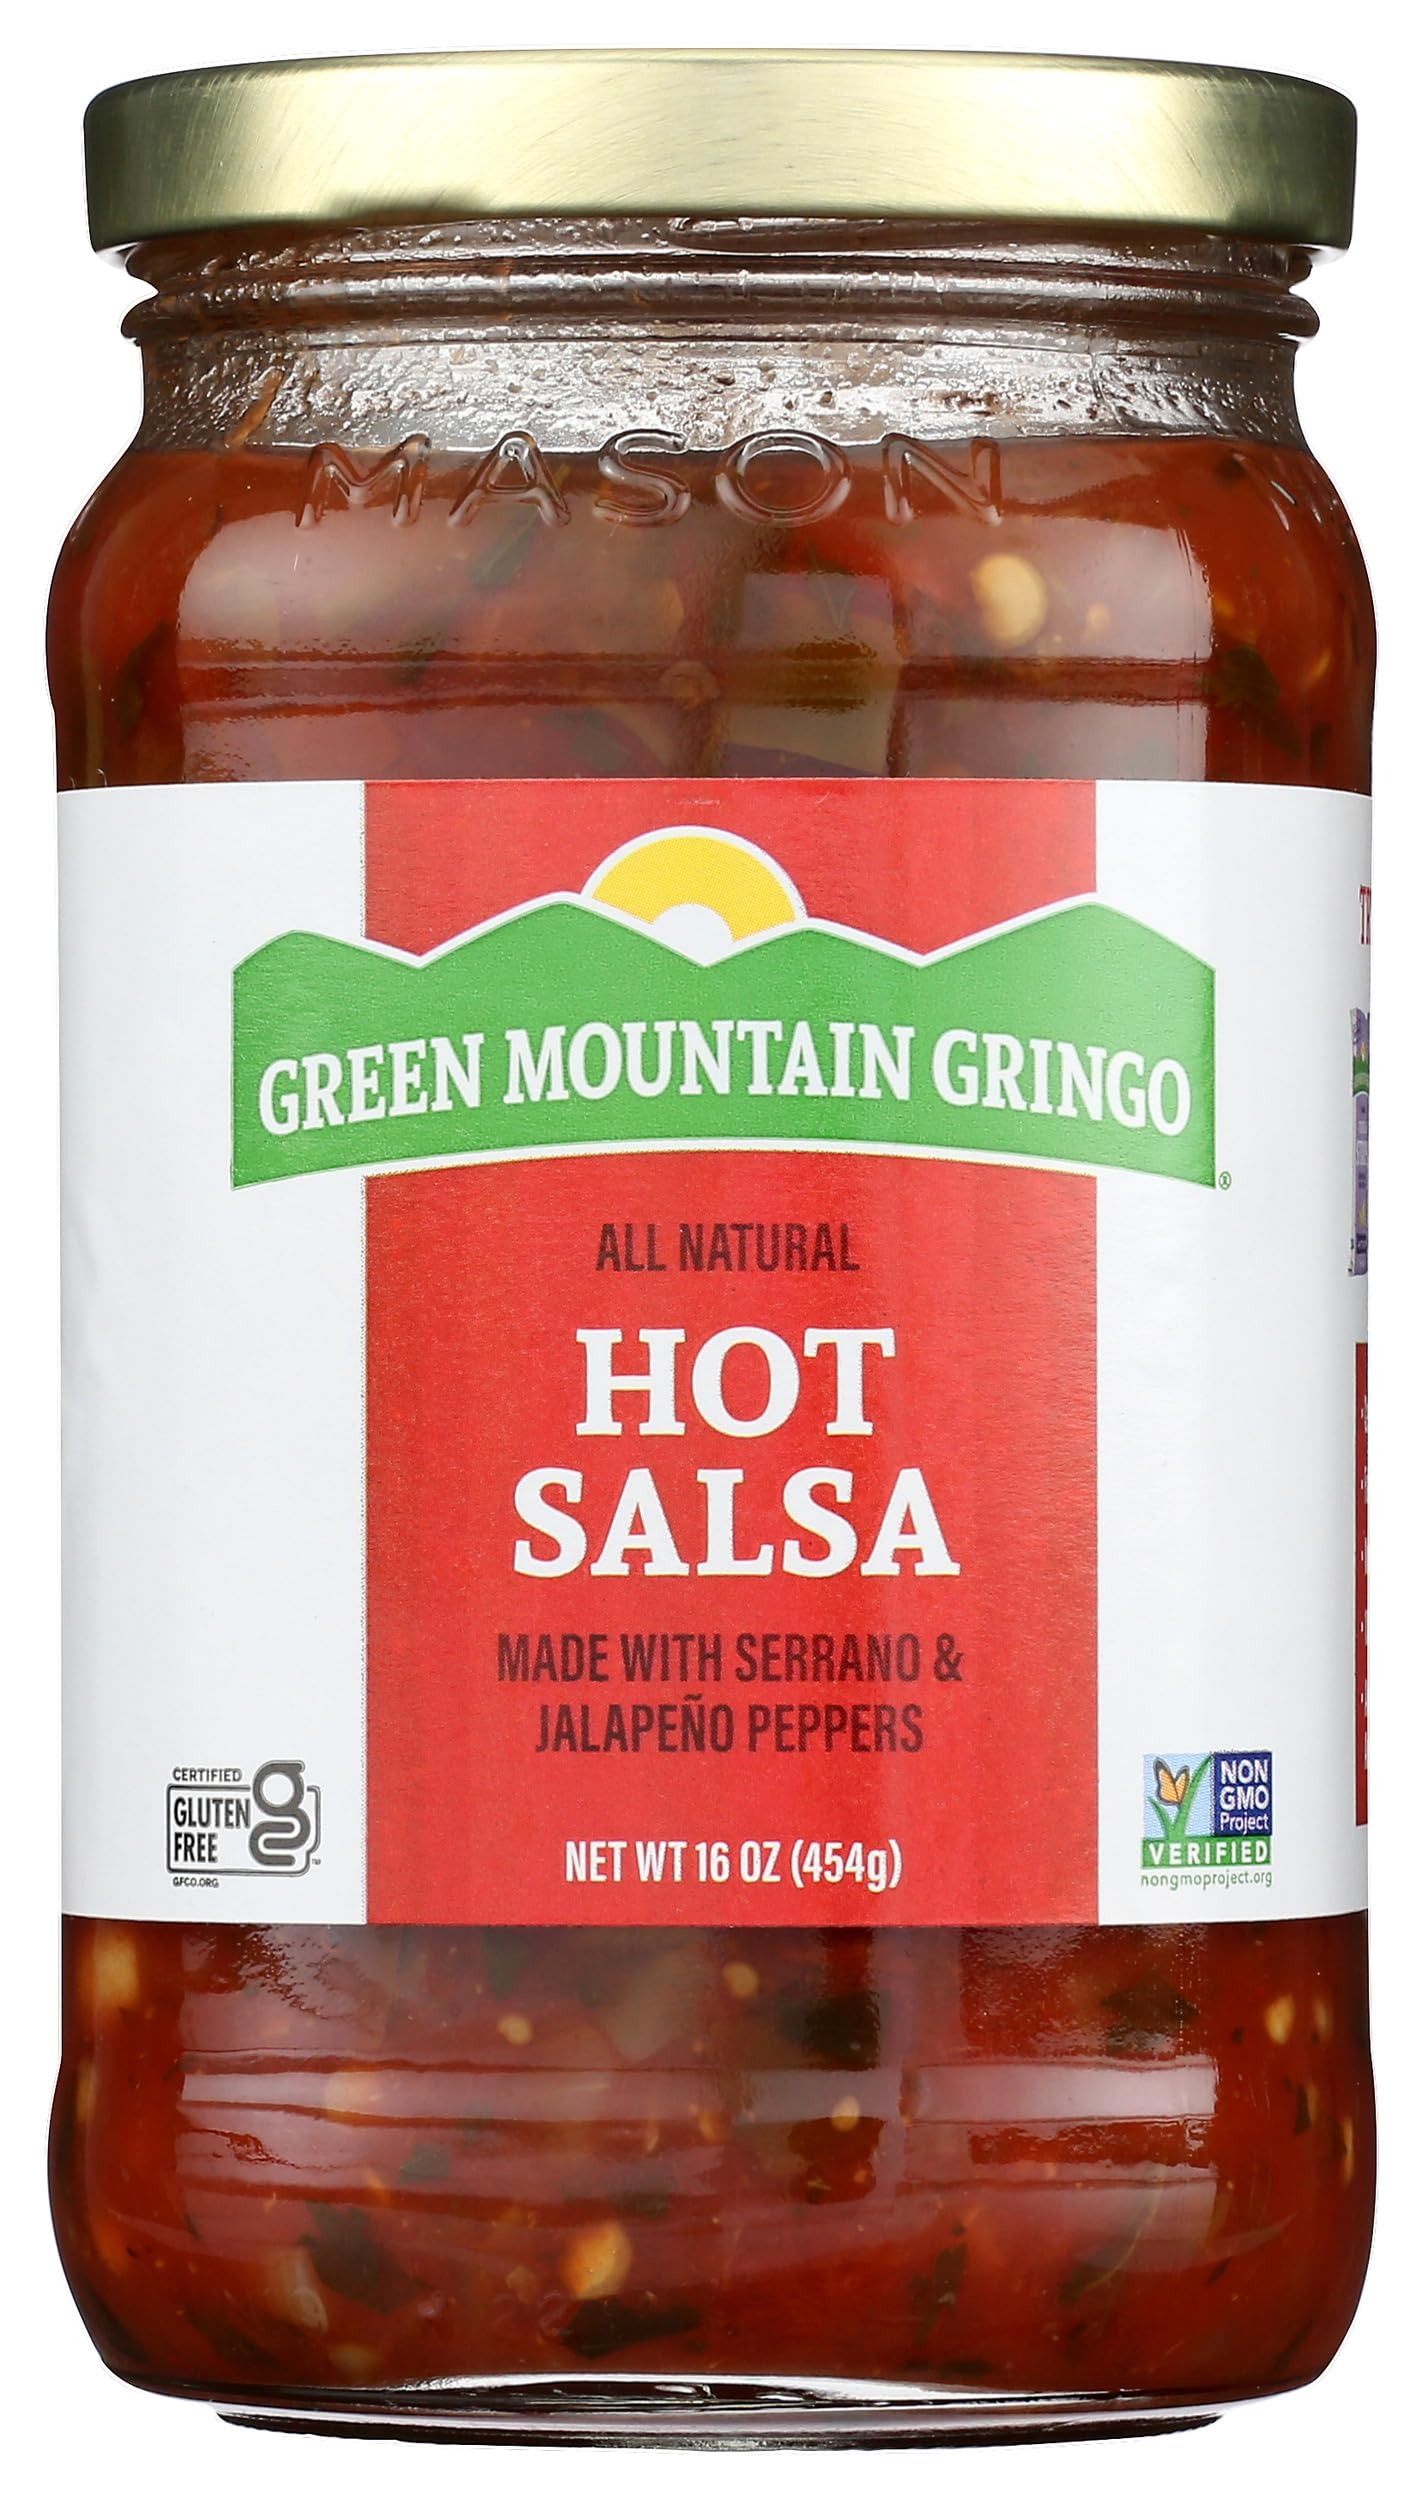
Item Name: Green Mountain Gringo, Salsa, Hot, 16 oz
Bullet Point 1: Salsa, Hot
Bullet Point 2: All natural. Freshest taste.
Bullet Point 3: gluten-free
Value: 16.0
Unit: Ounce

Price: 6.49